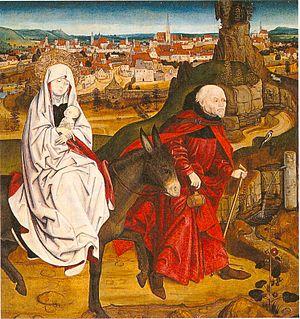
Le Maître du Monastère des Écossais de Vienne ou Maître du Retable des Écossais de Vienne ou Maître de l'Abbaye des Écossais est le nom de convention pour un peintre du gothique tardif, actif en Autriche entre 1460 et 1480.